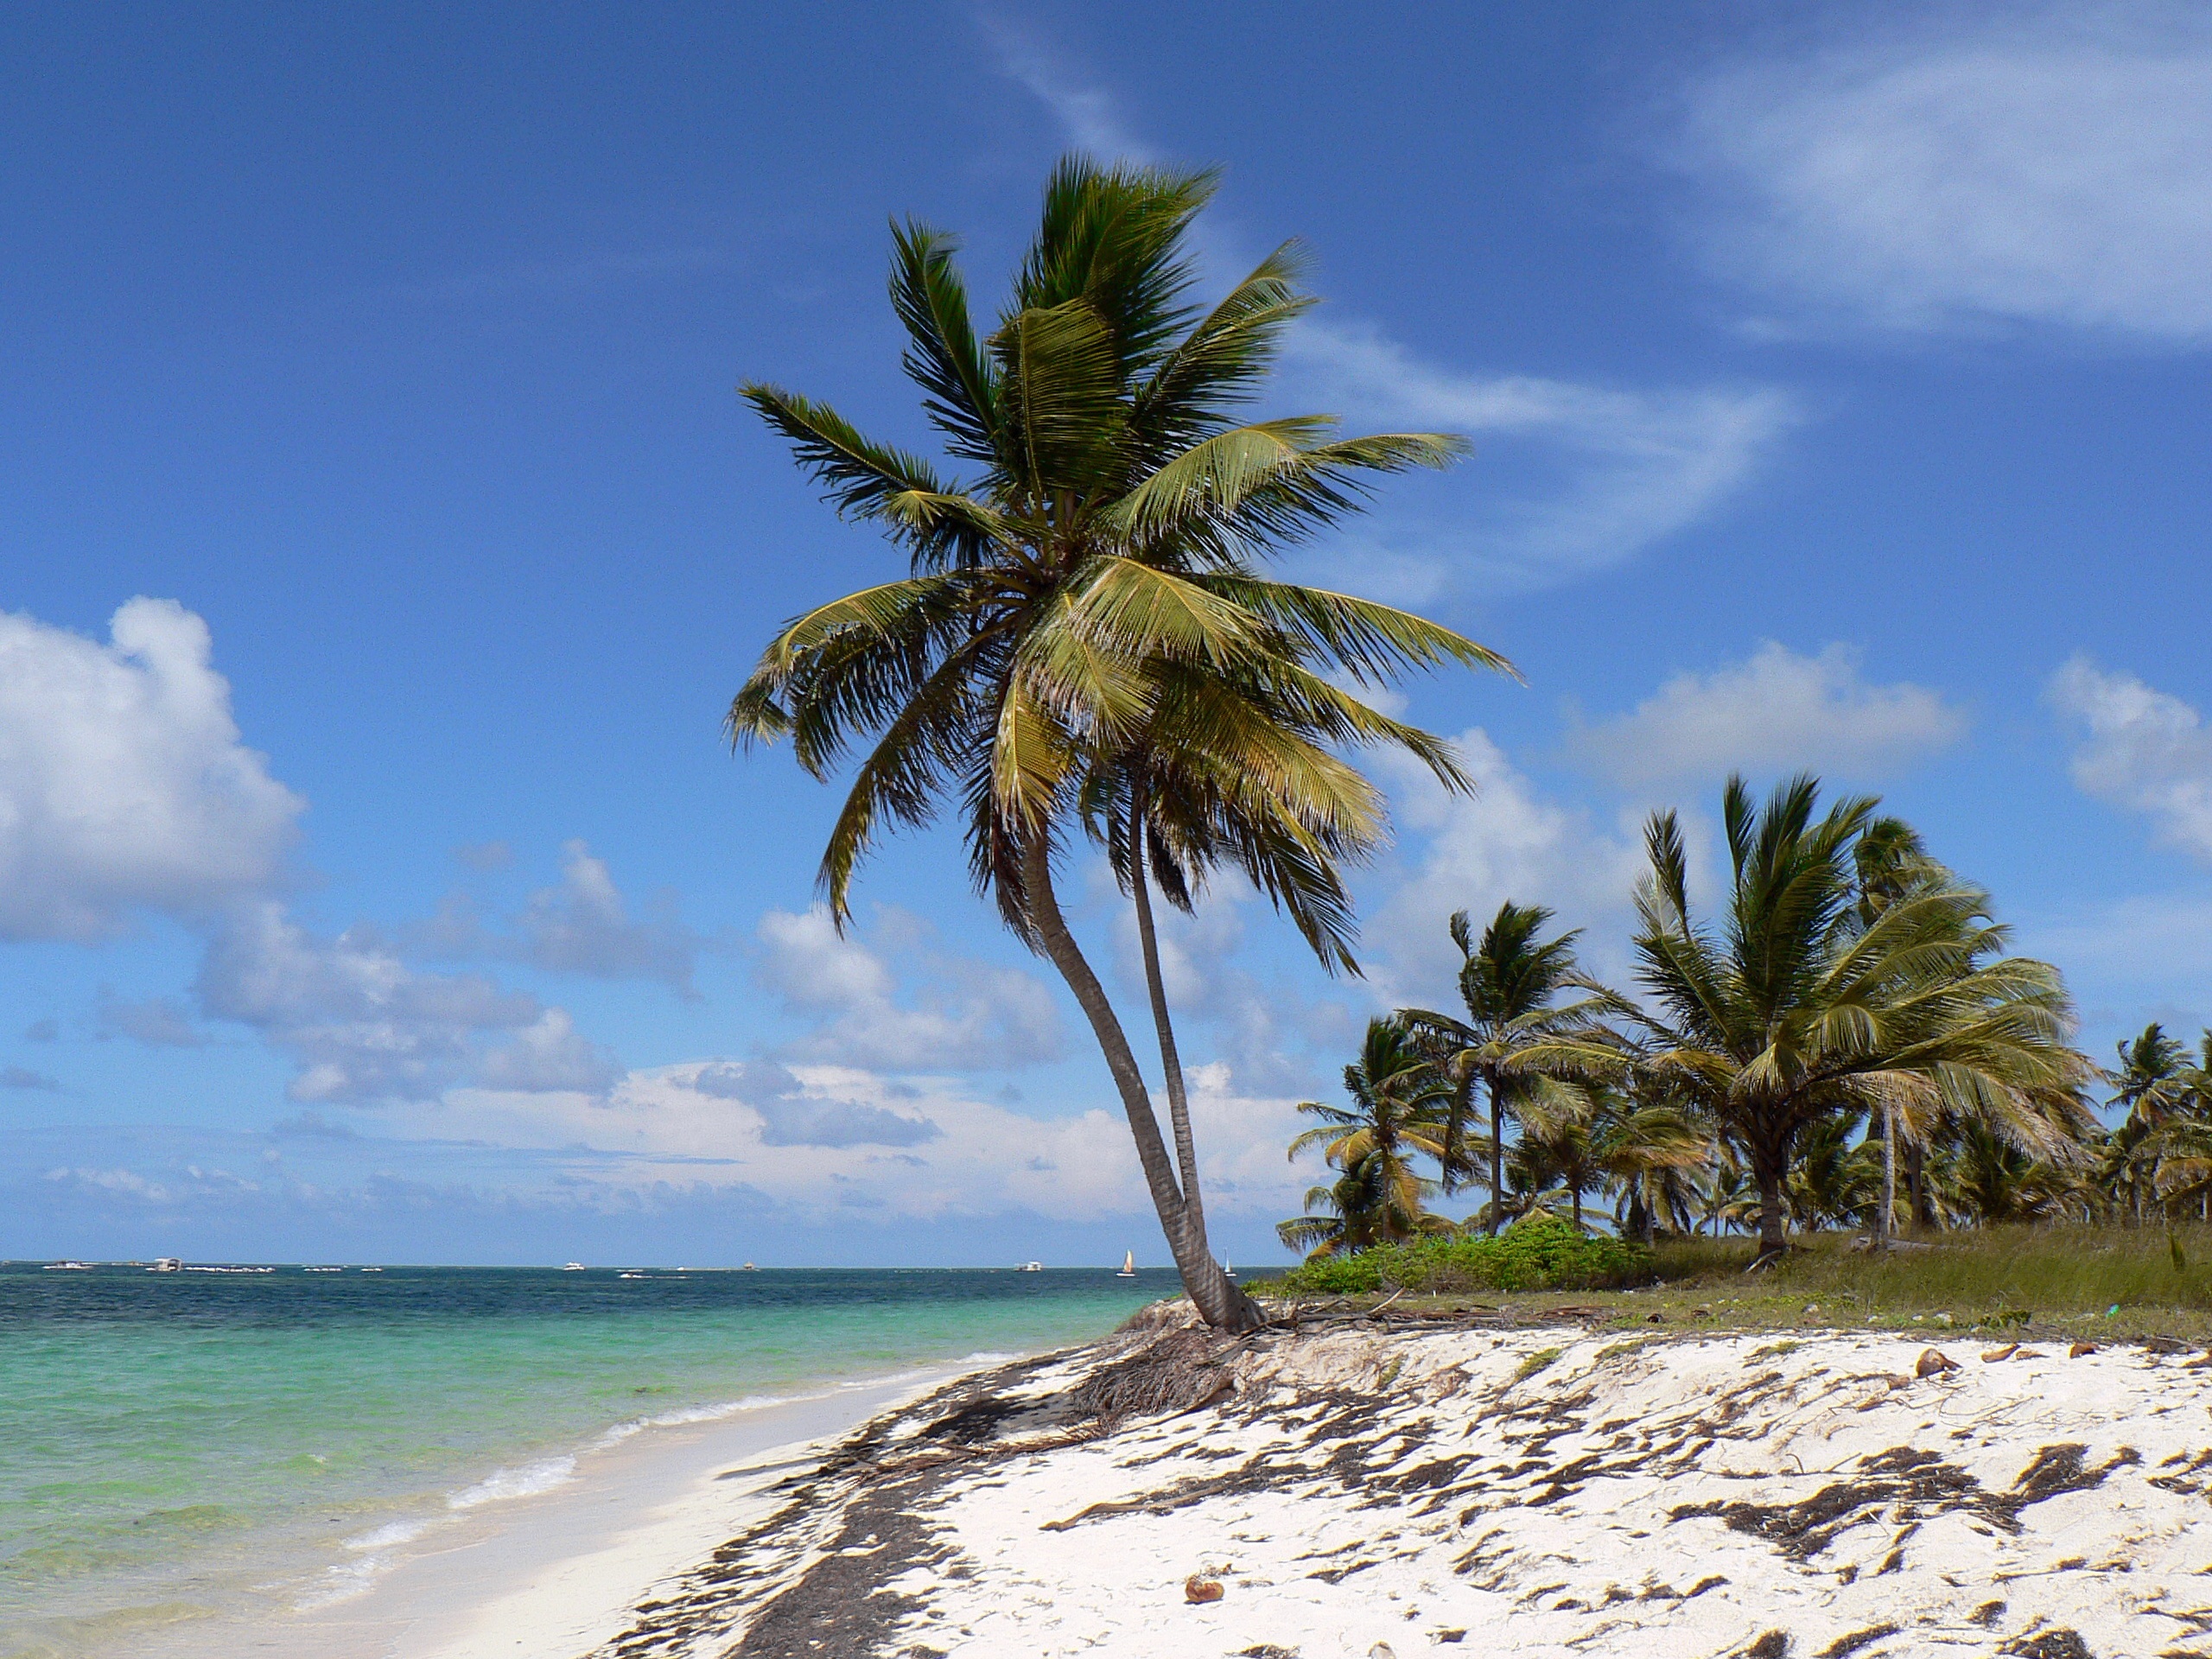
beach, sea, coast, tree, ocean, plant, sky, shore, vacation, paradise, holiday, bay, island, body of water, coconut, caribbean, punta cana, dominican republic, tropics, cape, woody plant, arecales, palm family